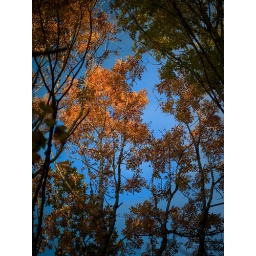
Love the yellow tree against the blue sky!